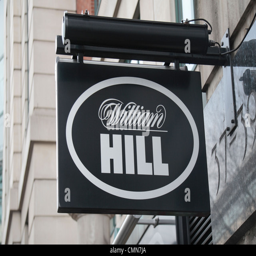
the logo above a shop